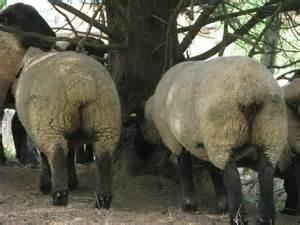
sheep